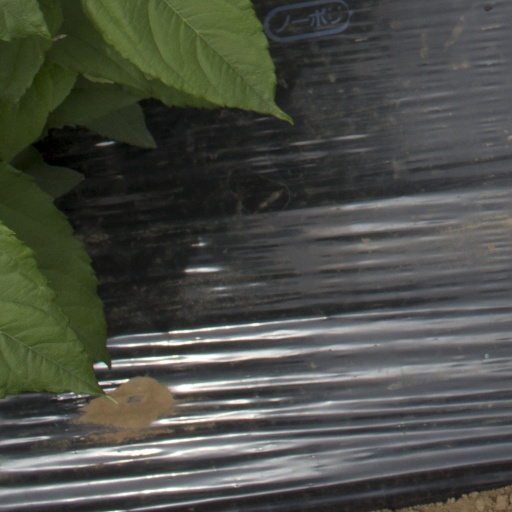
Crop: Jerusalem artichoke